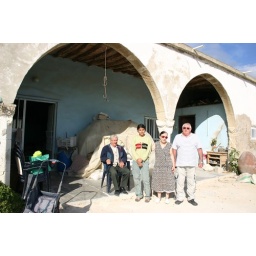
Dora, Dad, Man from restaurant (Izzet) and girl who now lives in Dora's father's house